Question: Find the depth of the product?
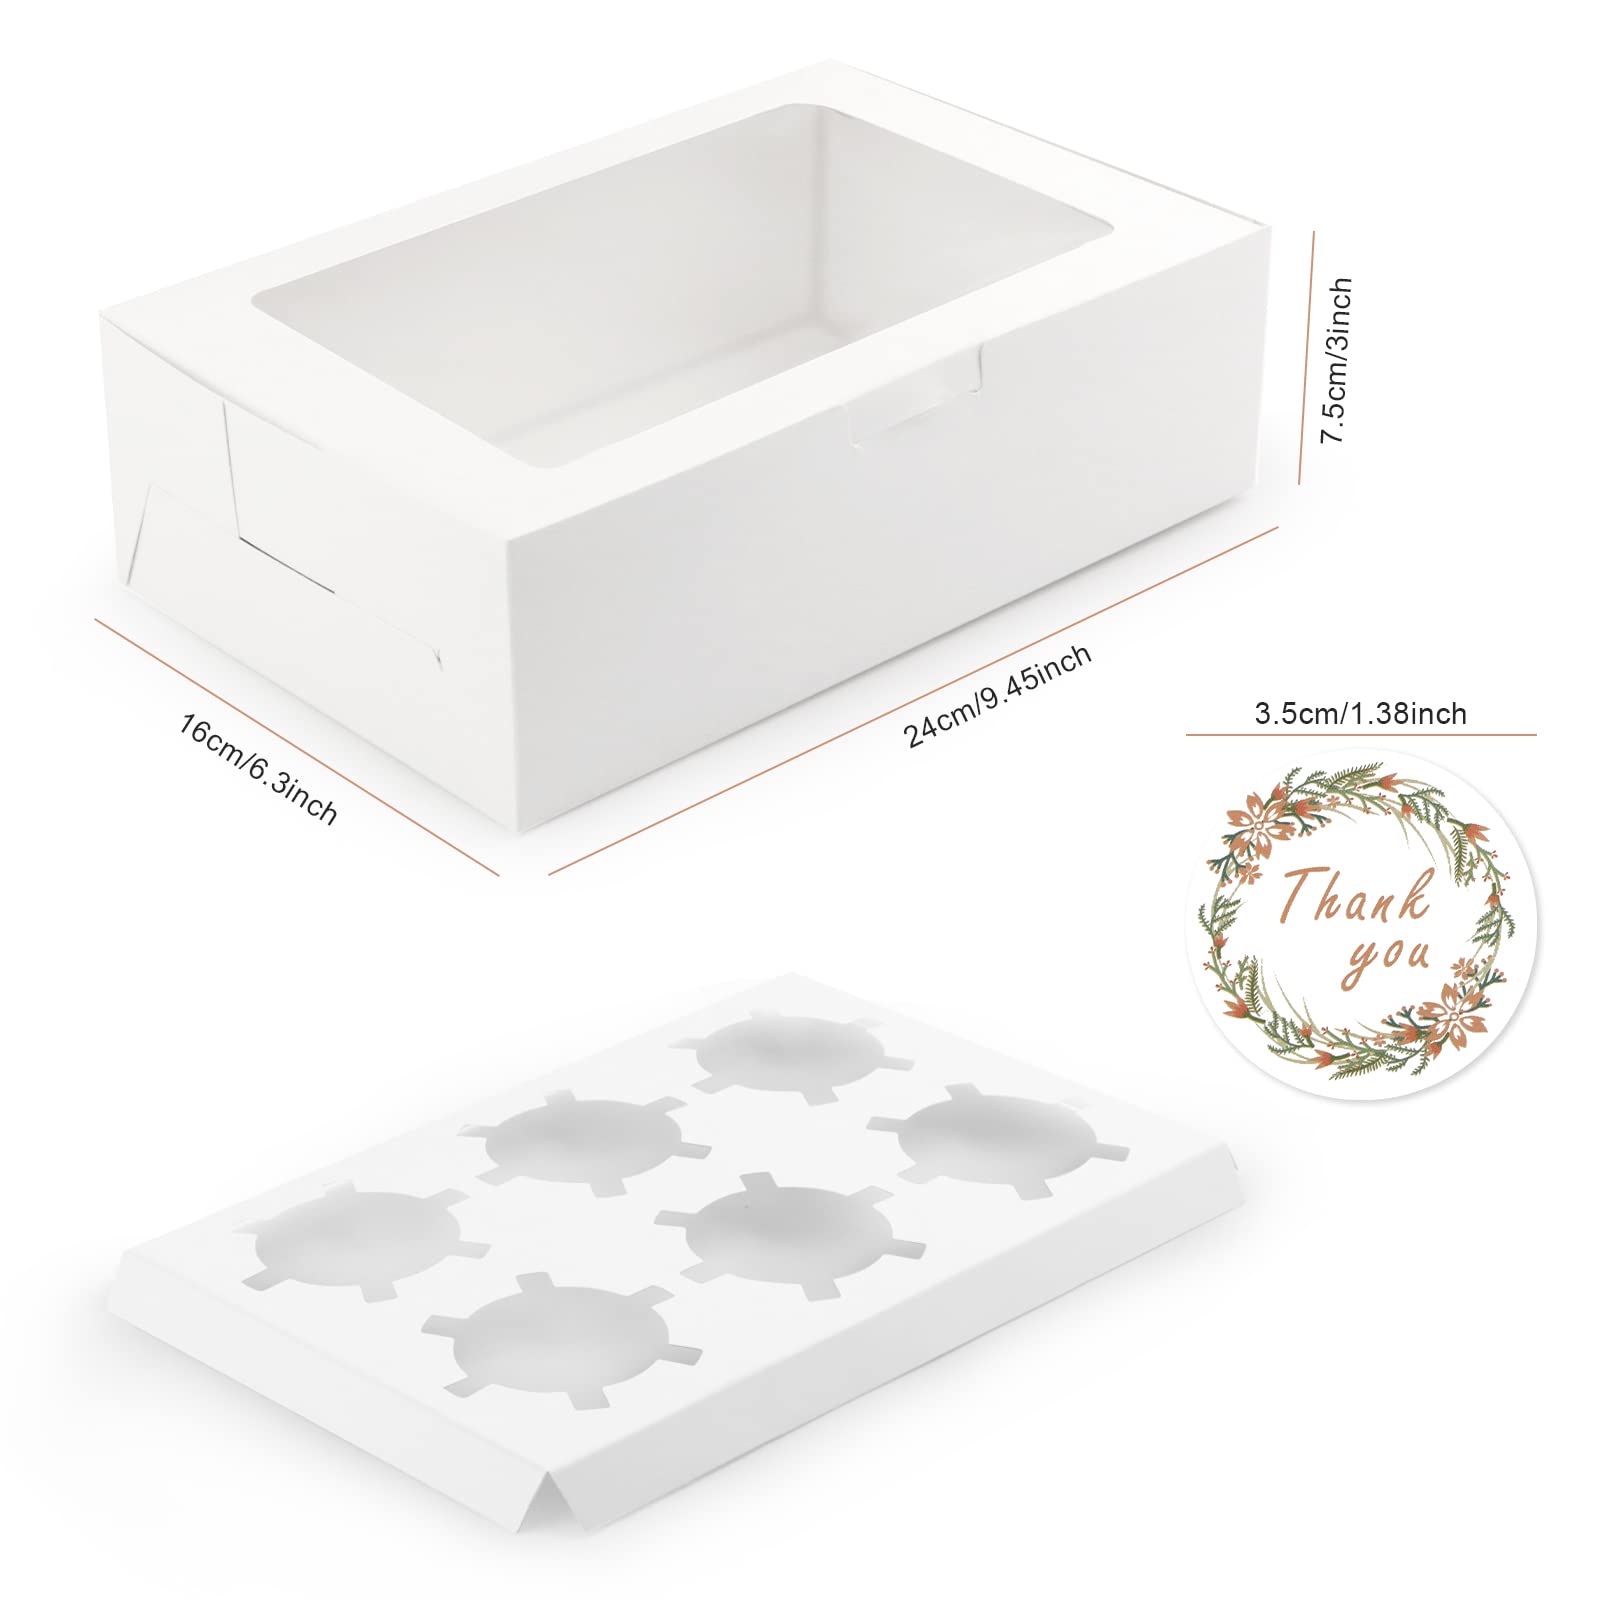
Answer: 24.0 centimetre